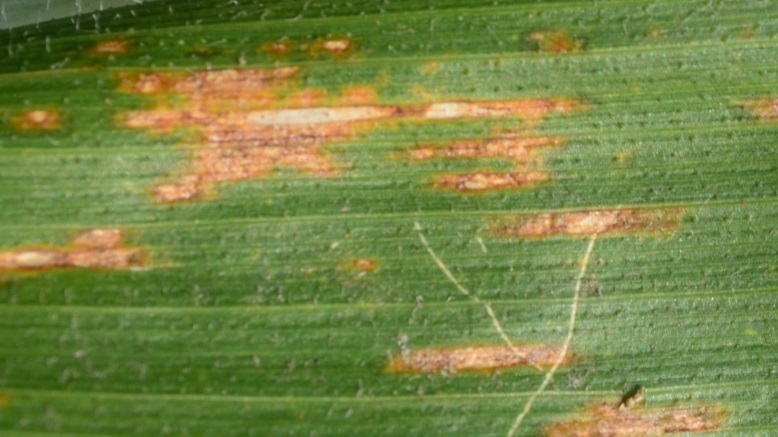
Label: Corn Gray leaf spot
Plant: Corn
Condition: gray leaf spot